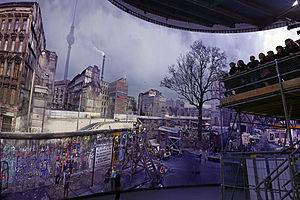
Yadegar Asisi est un architecte et artiste. Il réalise des panoramas monumentaux de 360° qu'il expose en Allemagne et en France.